Iván Marcano

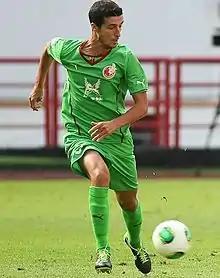
Marcano in action for Rubin Kazan in 2013

Iván Marcano Sierra (born 23 June 1987) is a Spanish professional footballer who plays as a central defender.